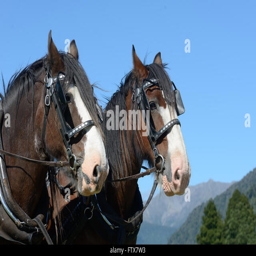
a pair of horses harnessed and ready for work